Banking in Switzerland

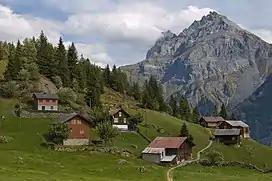
Switzerland's mountainous terrain helps to store gold in underground bunkers.

Bank secrecy in the Swiss region can be traced to the Great Council of Geneva, which outlawed the disclosure of information about the European upper class in 1713. During the 1780s, Swiss bank accounts began insuring deposits, which contributed to their reputation for financial security. In 1815, the Congress of Vienna formally established Switzerland's international neutrality, which led to a large capital influx. The wealthy, landlocked Switzerland saw banking secrecy as a way to build an empire similar to that of France, Spain, and the United Kingdom. Swiss historian Sébastian Guex notes in "The Origins of Secret Swiss Bank Accounts":